Pratap Malla

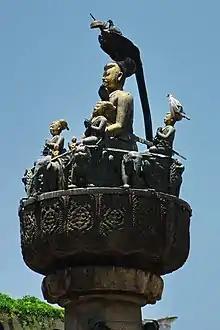
Statue of Pratap Malla with his wives and sons at Hanuman Dhoka Palace.

Pratap Malla was a lover of literature. He himself was a poet. He gave himself the title of "Kavindra." Kavindra means "the King of poets". He was tolerant of all religions. He was fond of building temples. He set up an image of Hanuman beside his palace. Since then, the palace is called "Hanuman Dhoka". Besides this, he built a temple of Krishna with the image of Kala Bhairav in front of Hanuman Dhoka and a temple of Guheshwari. He offered a gold umbrella to Pashupatinath temple. He had great respect for Buddhism. He introduced Seto Machchhindranath Jatra.